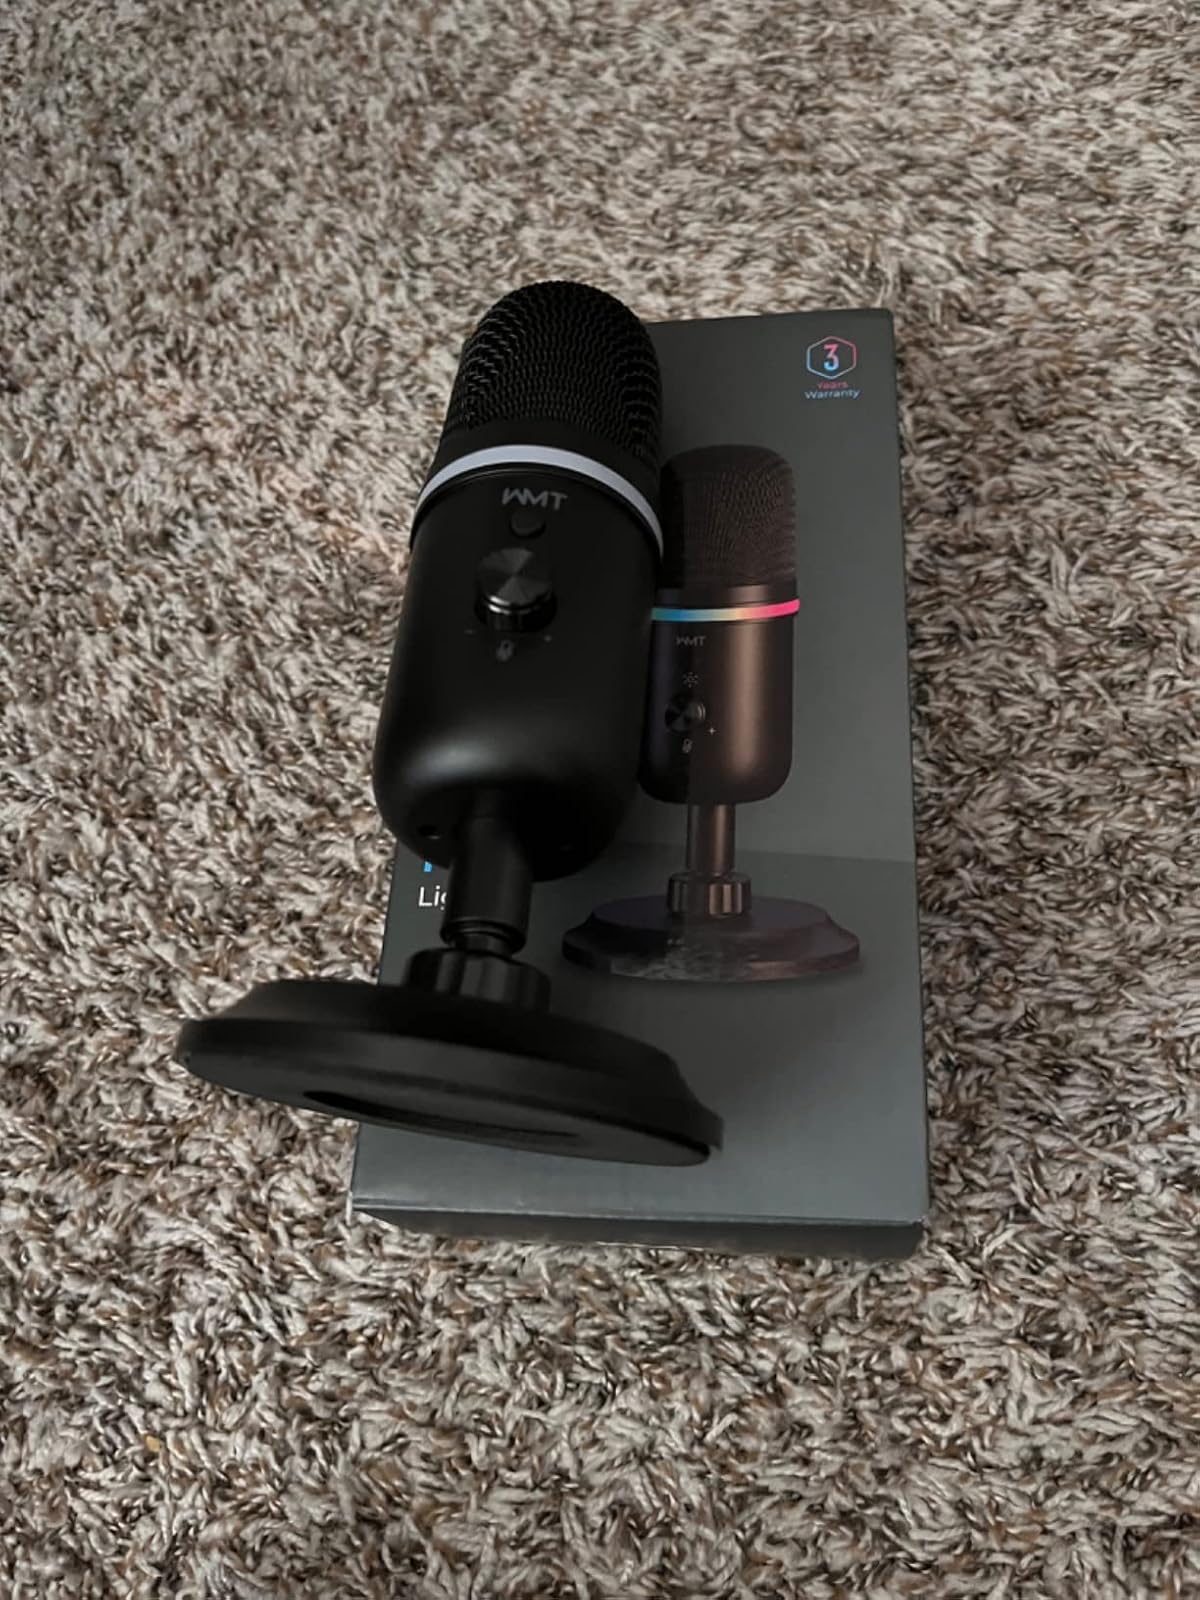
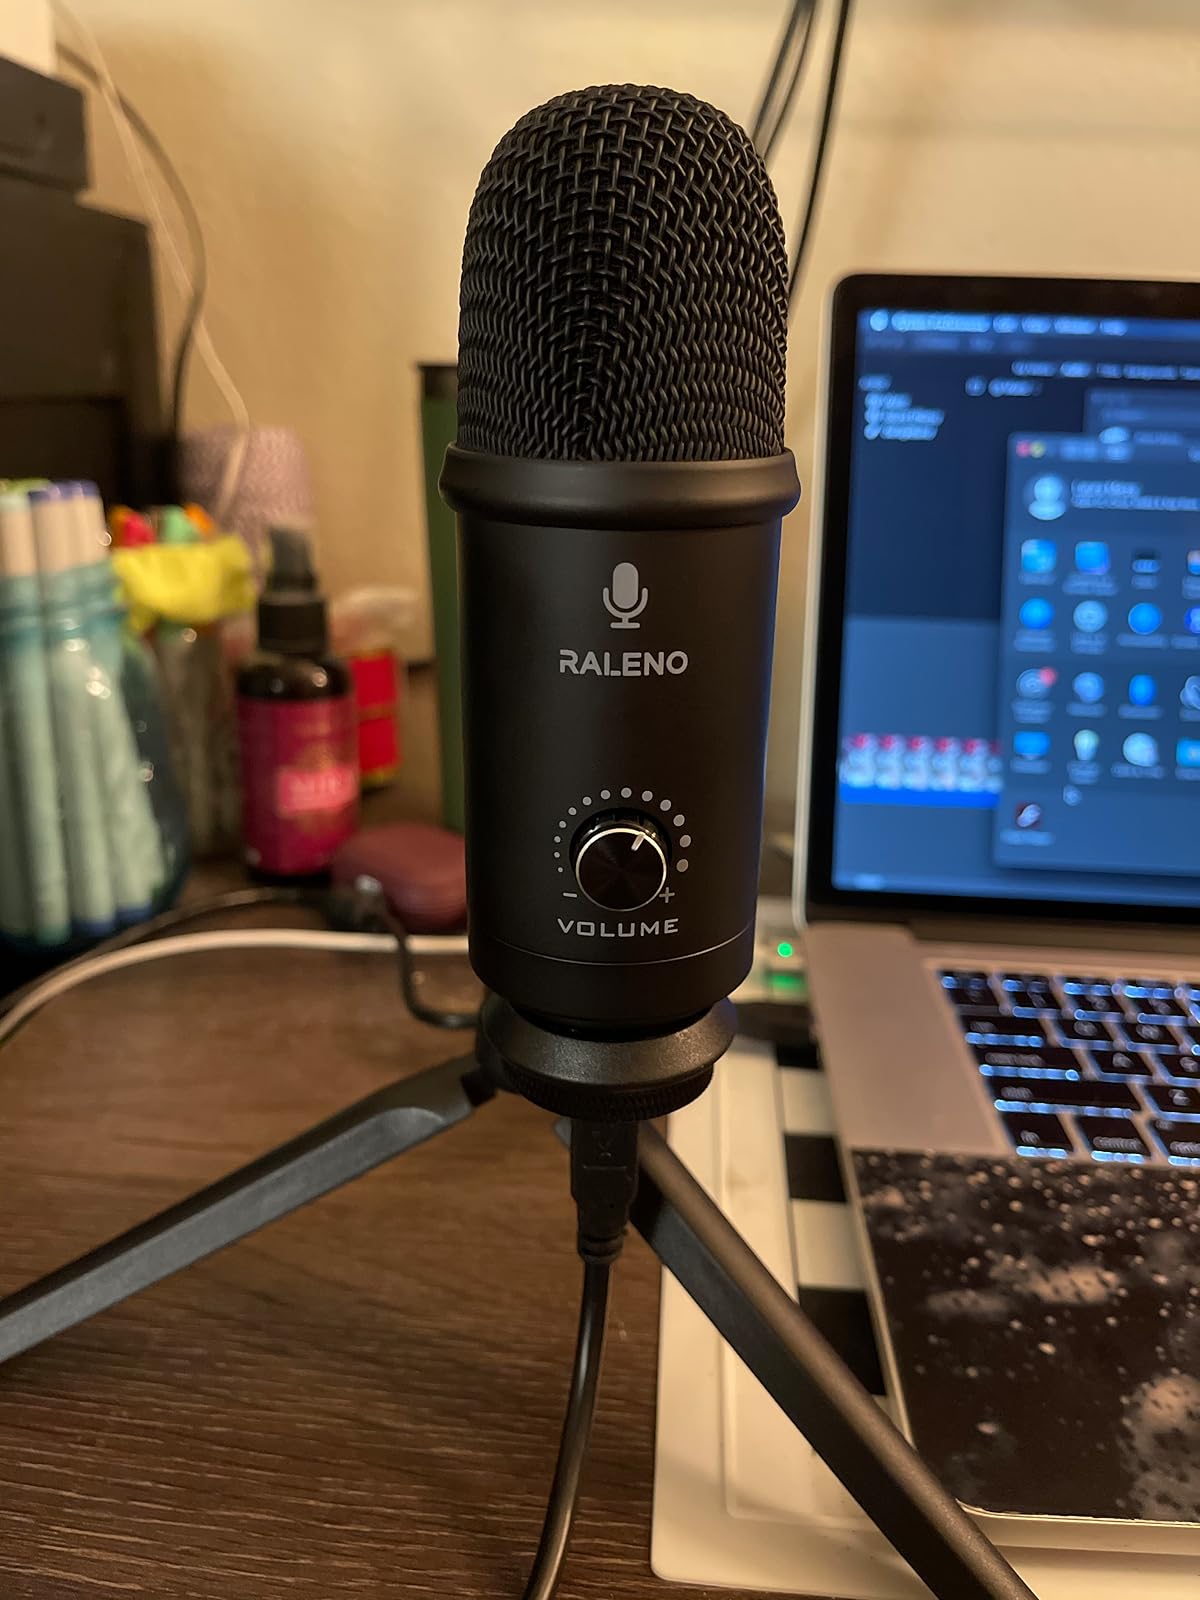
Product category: microphone
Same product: no